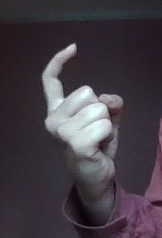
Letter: ra